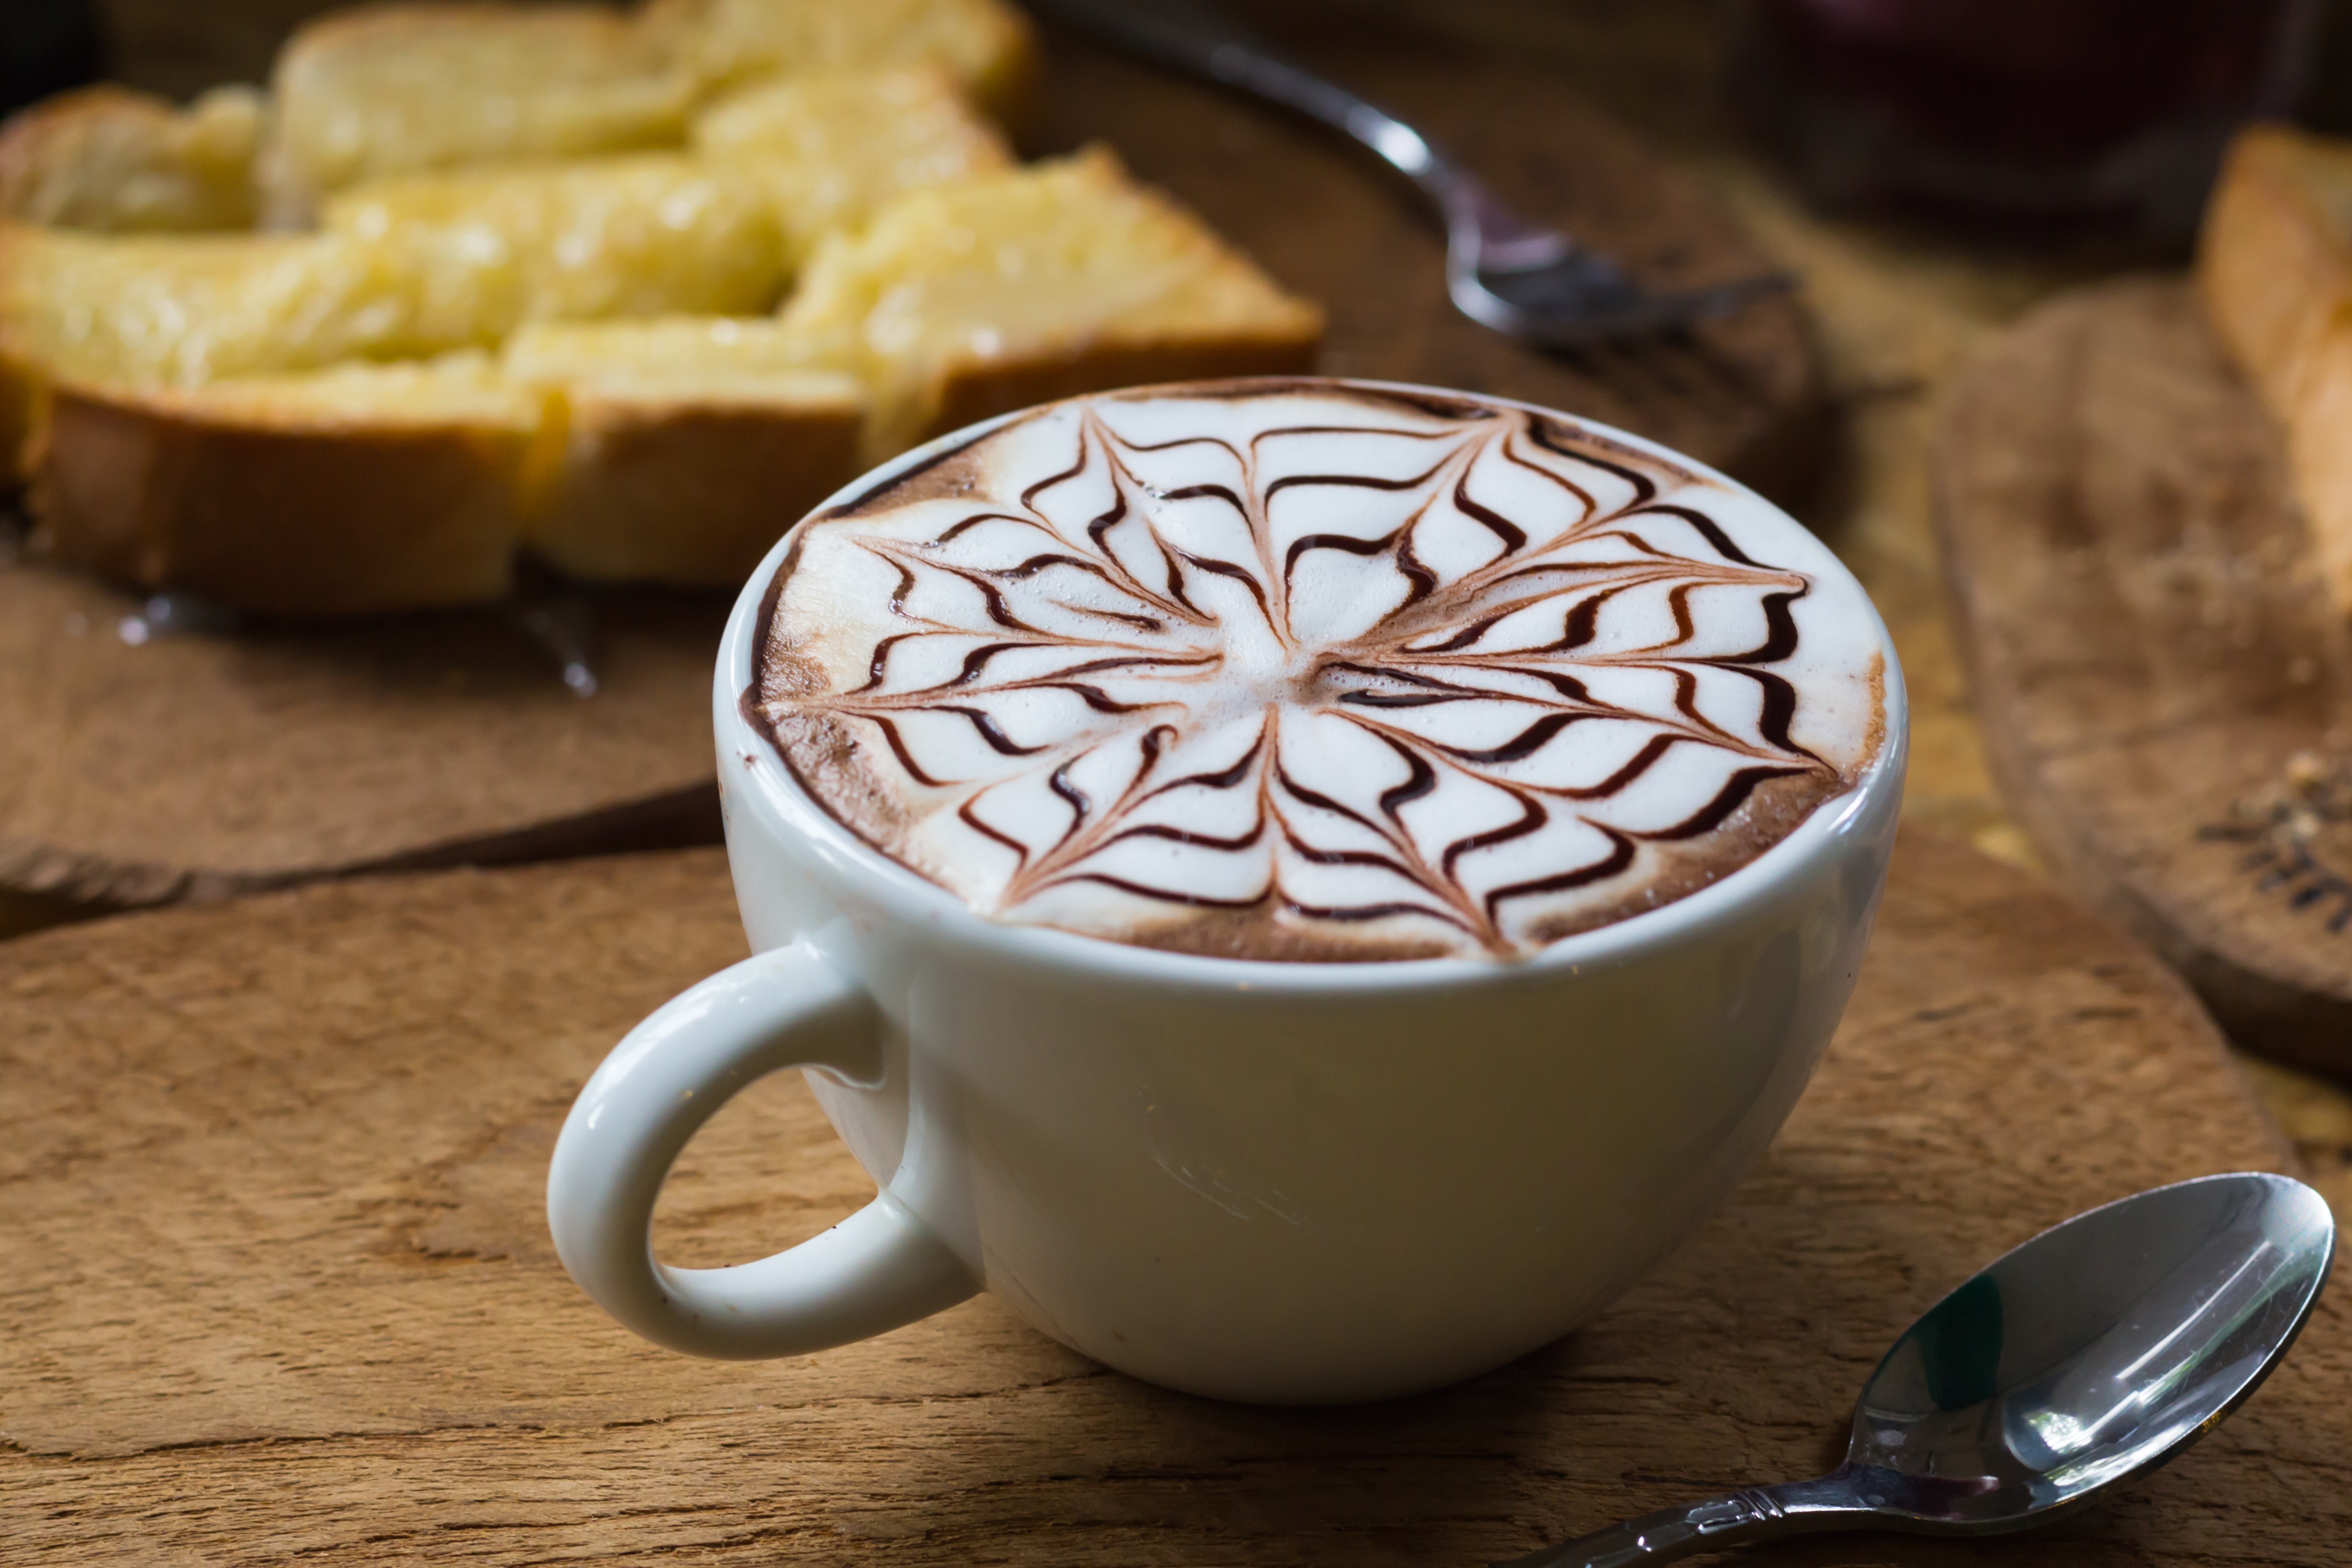
table, fork, coffee, wood, cup, latte, cappuccino, pattern, dish, meal, food, beverage, drink, breakfast, espresso, dessert, cream, delicious, bread, spoon, caffeine, art, latte art, fragrant, flavor, french toast